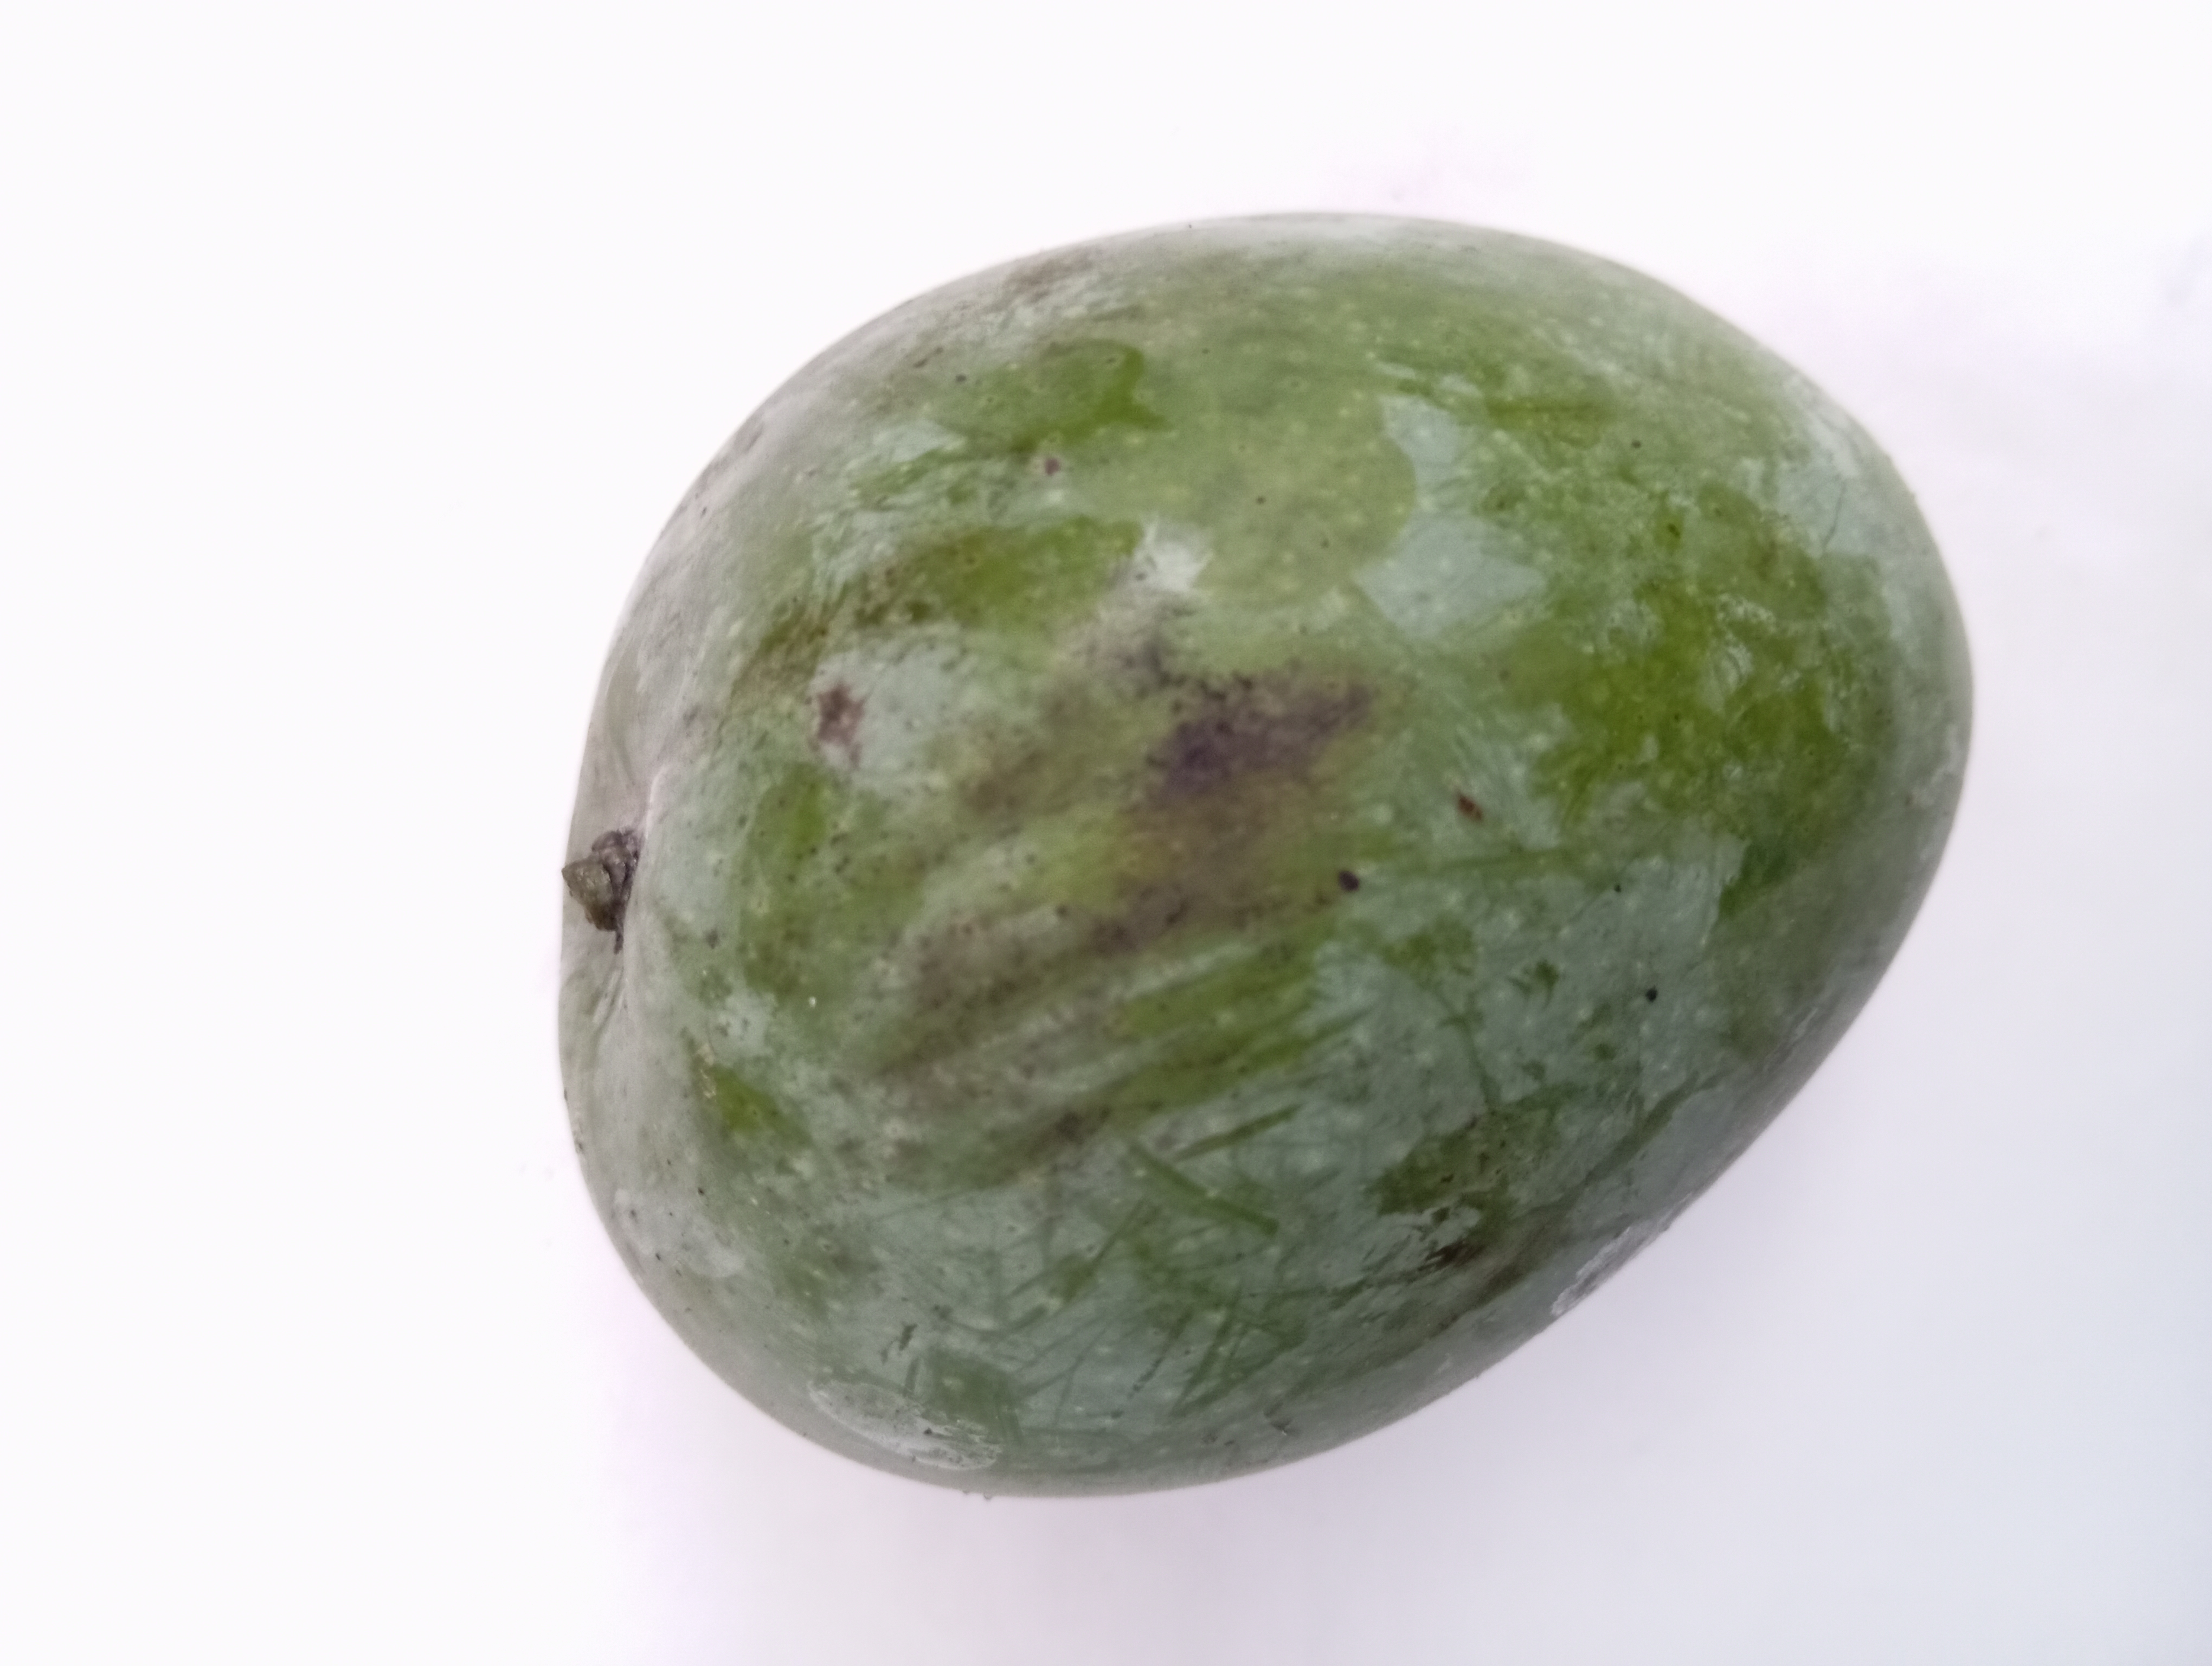
Mango variety: Bari 4